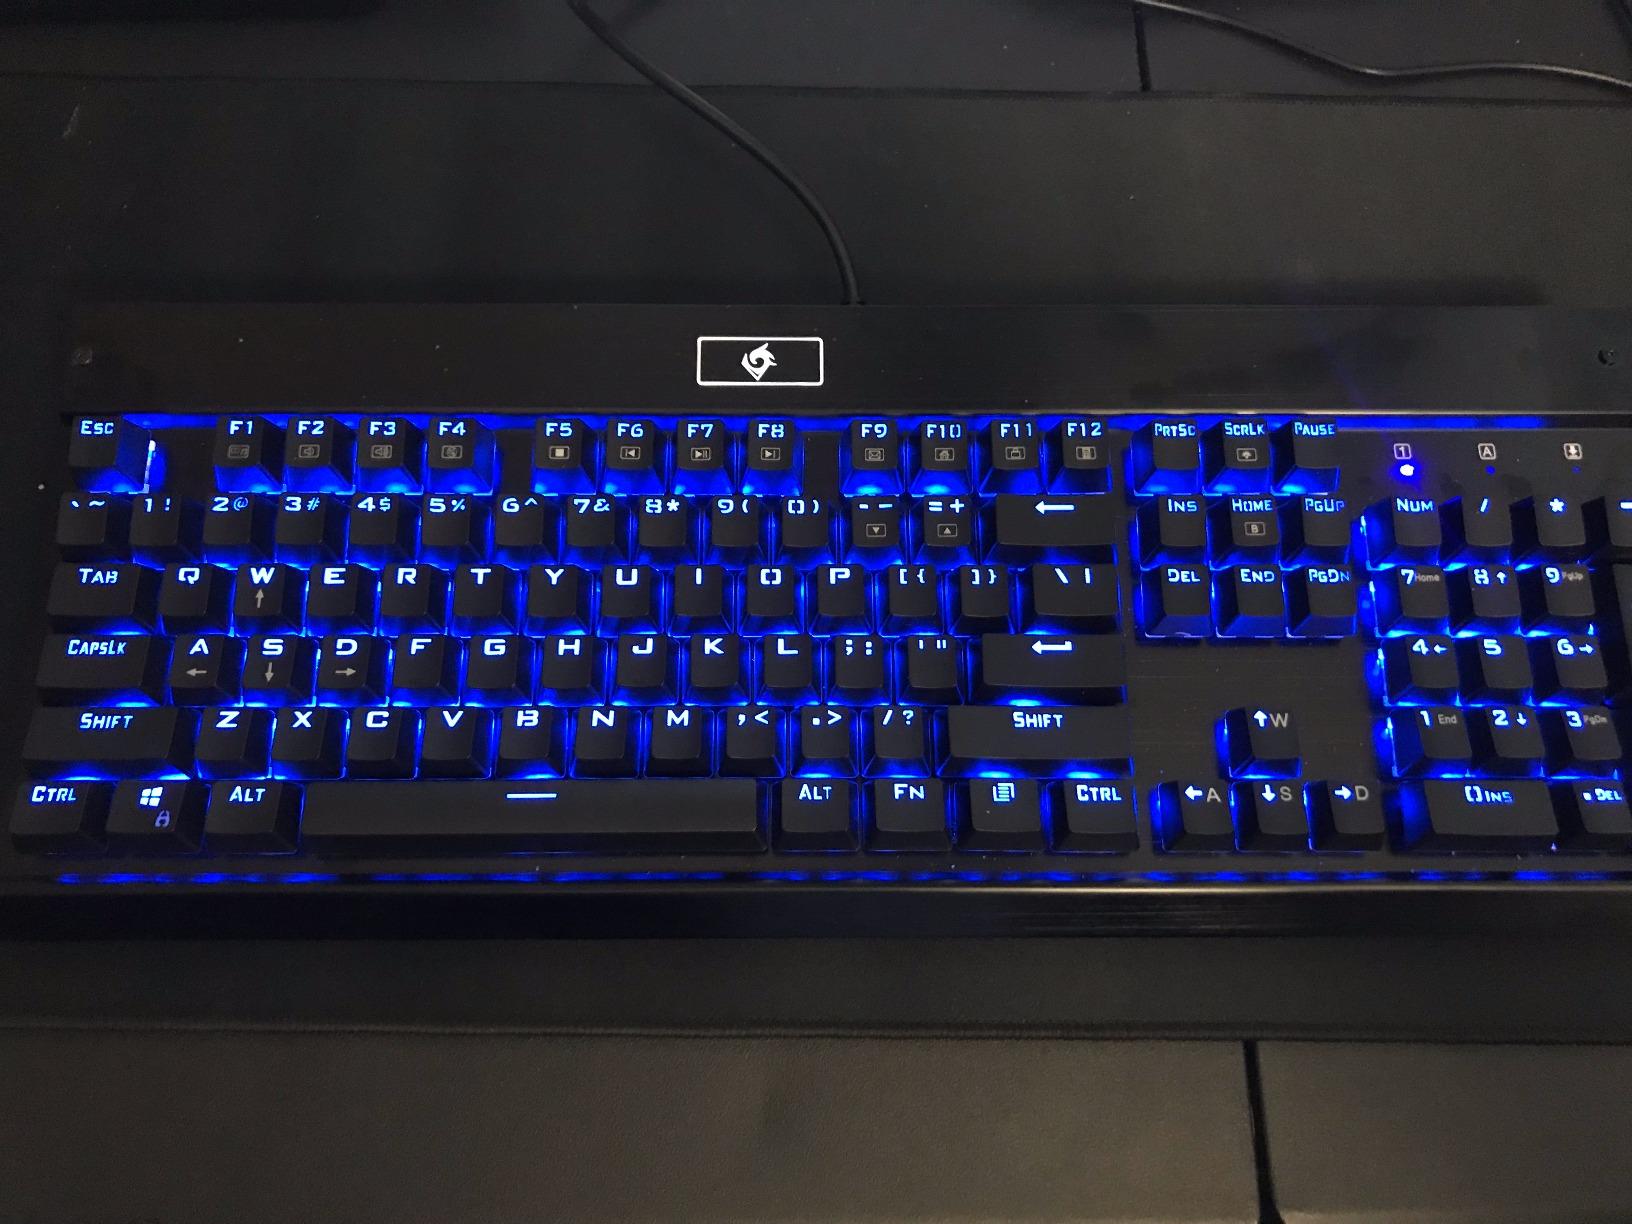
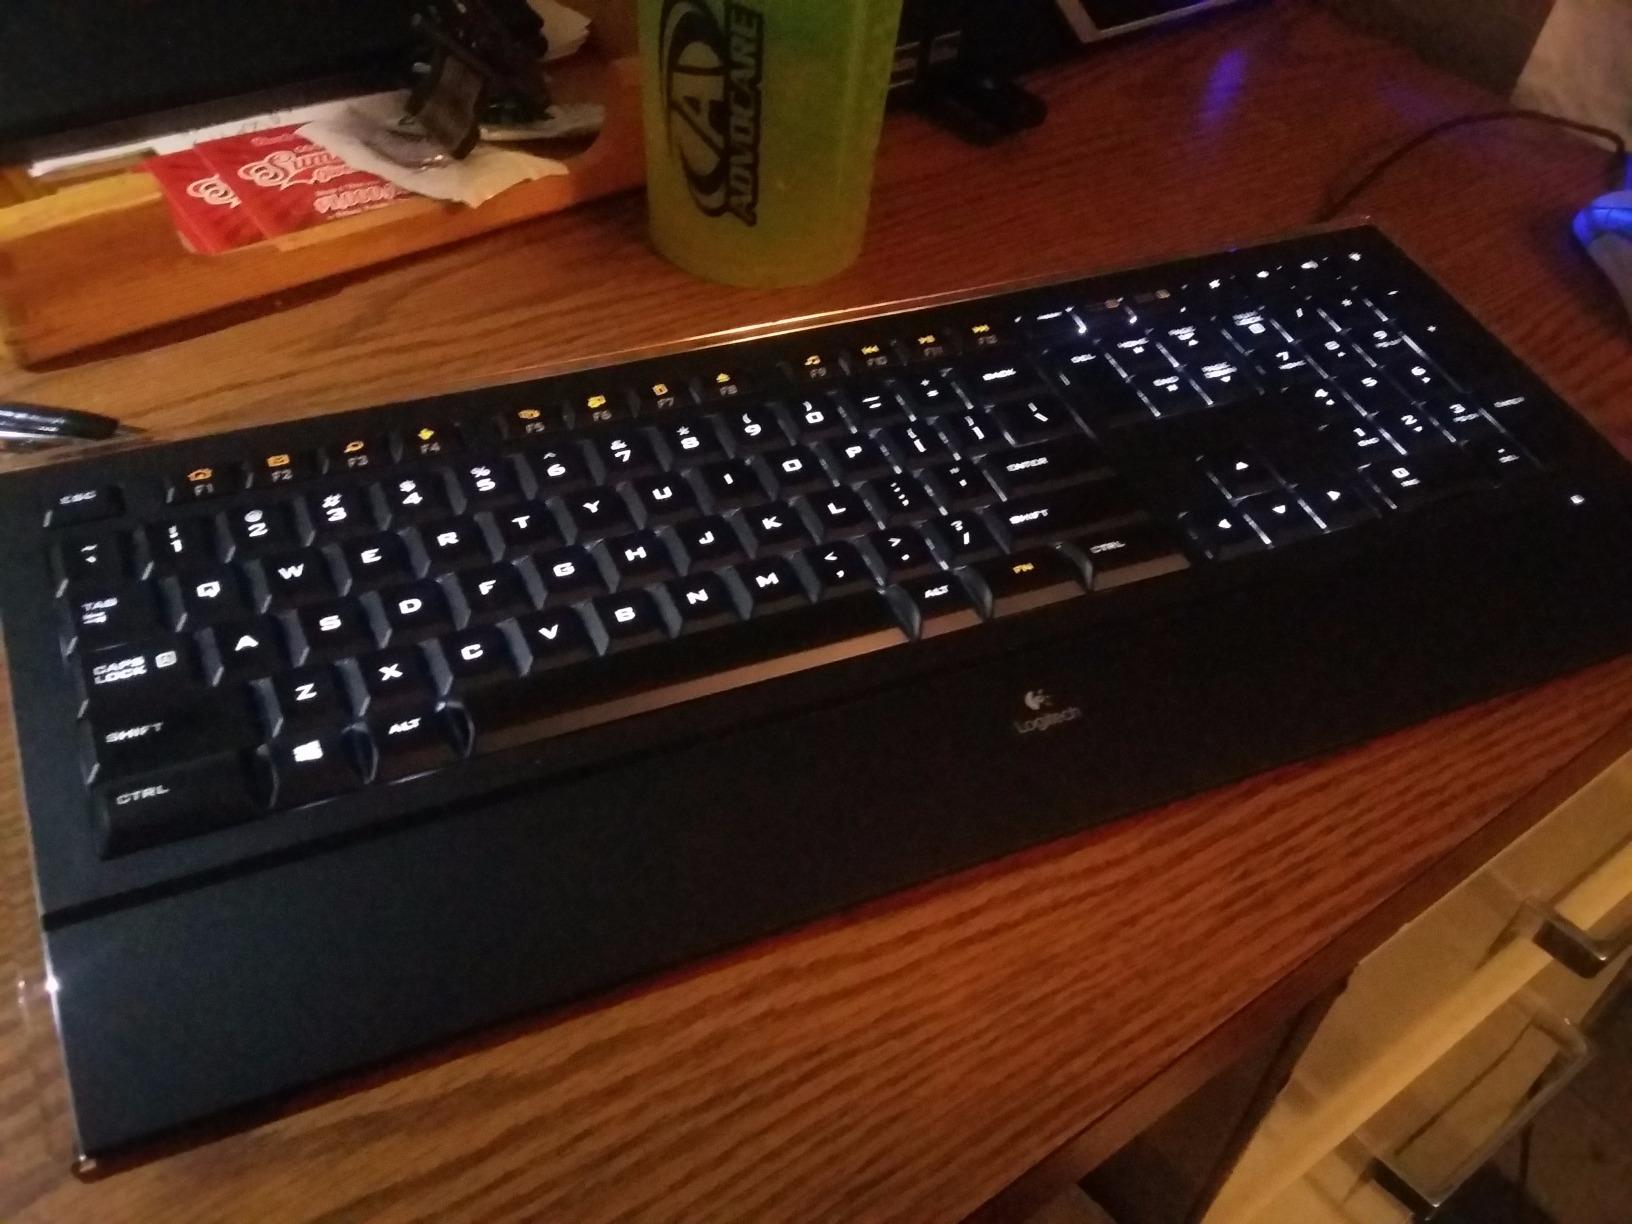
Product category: keyboard
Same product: no